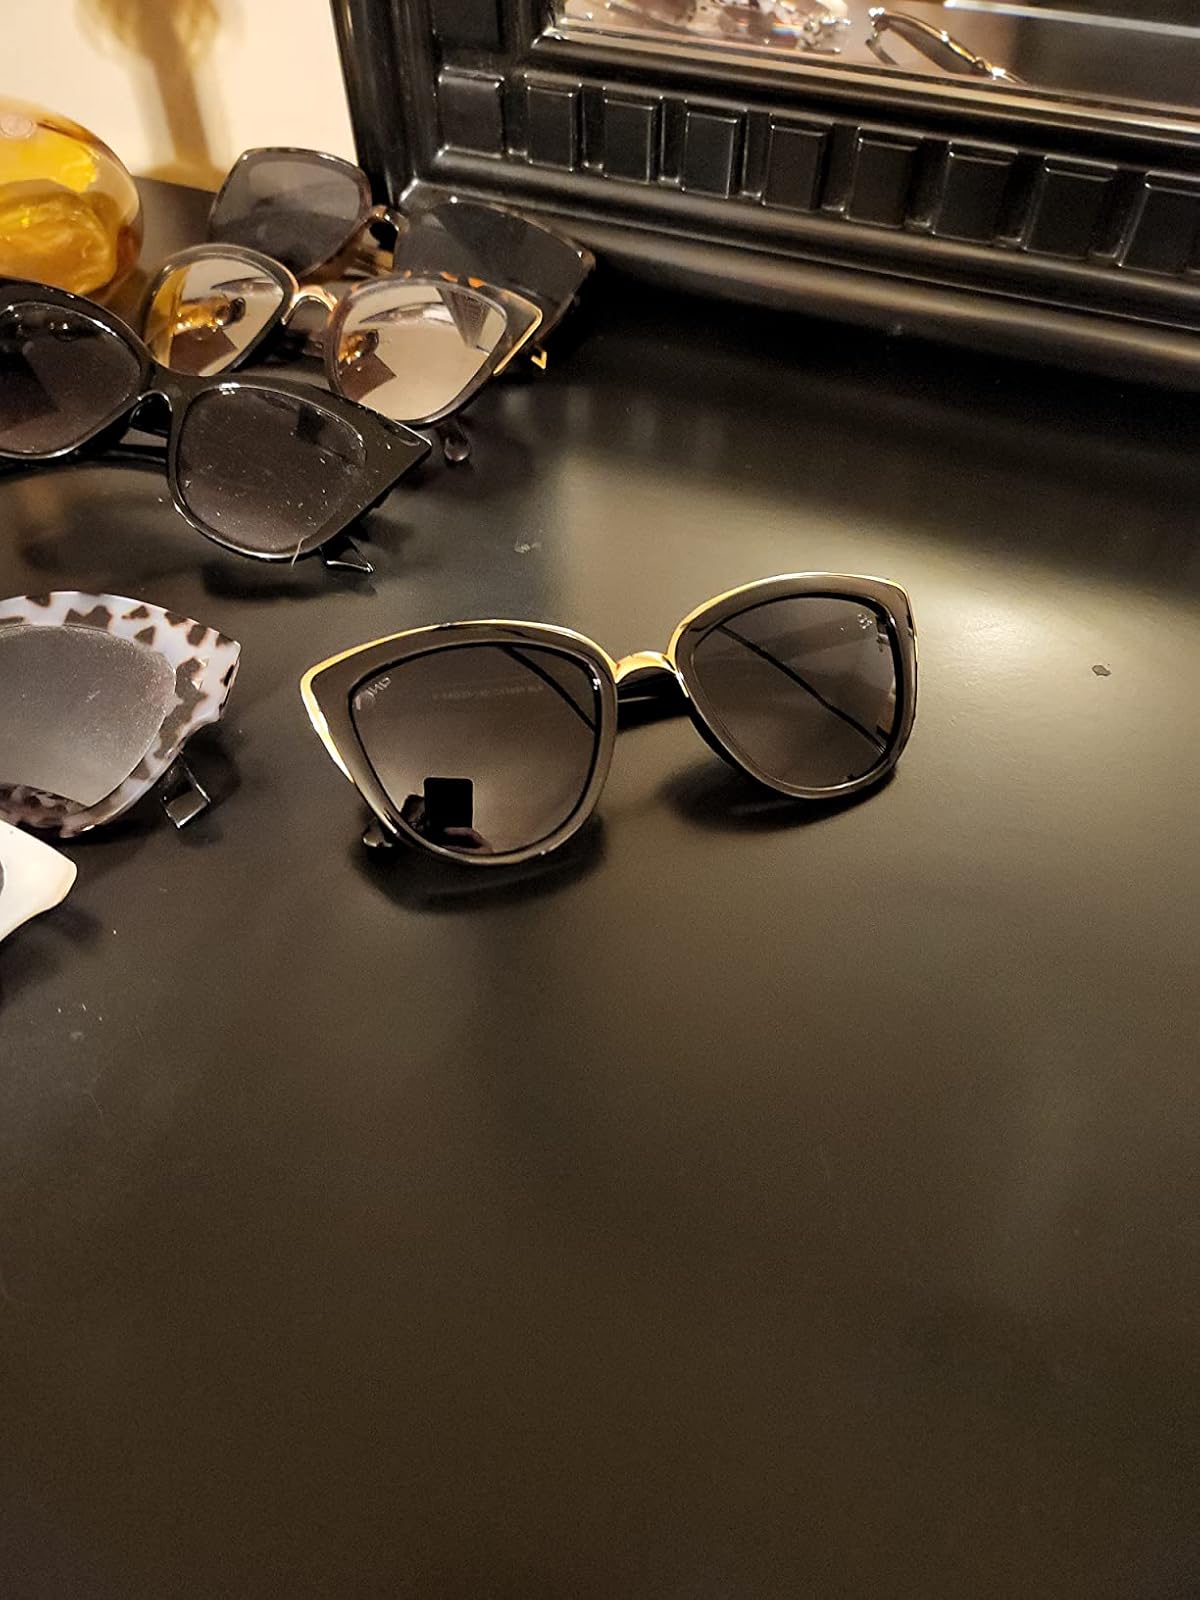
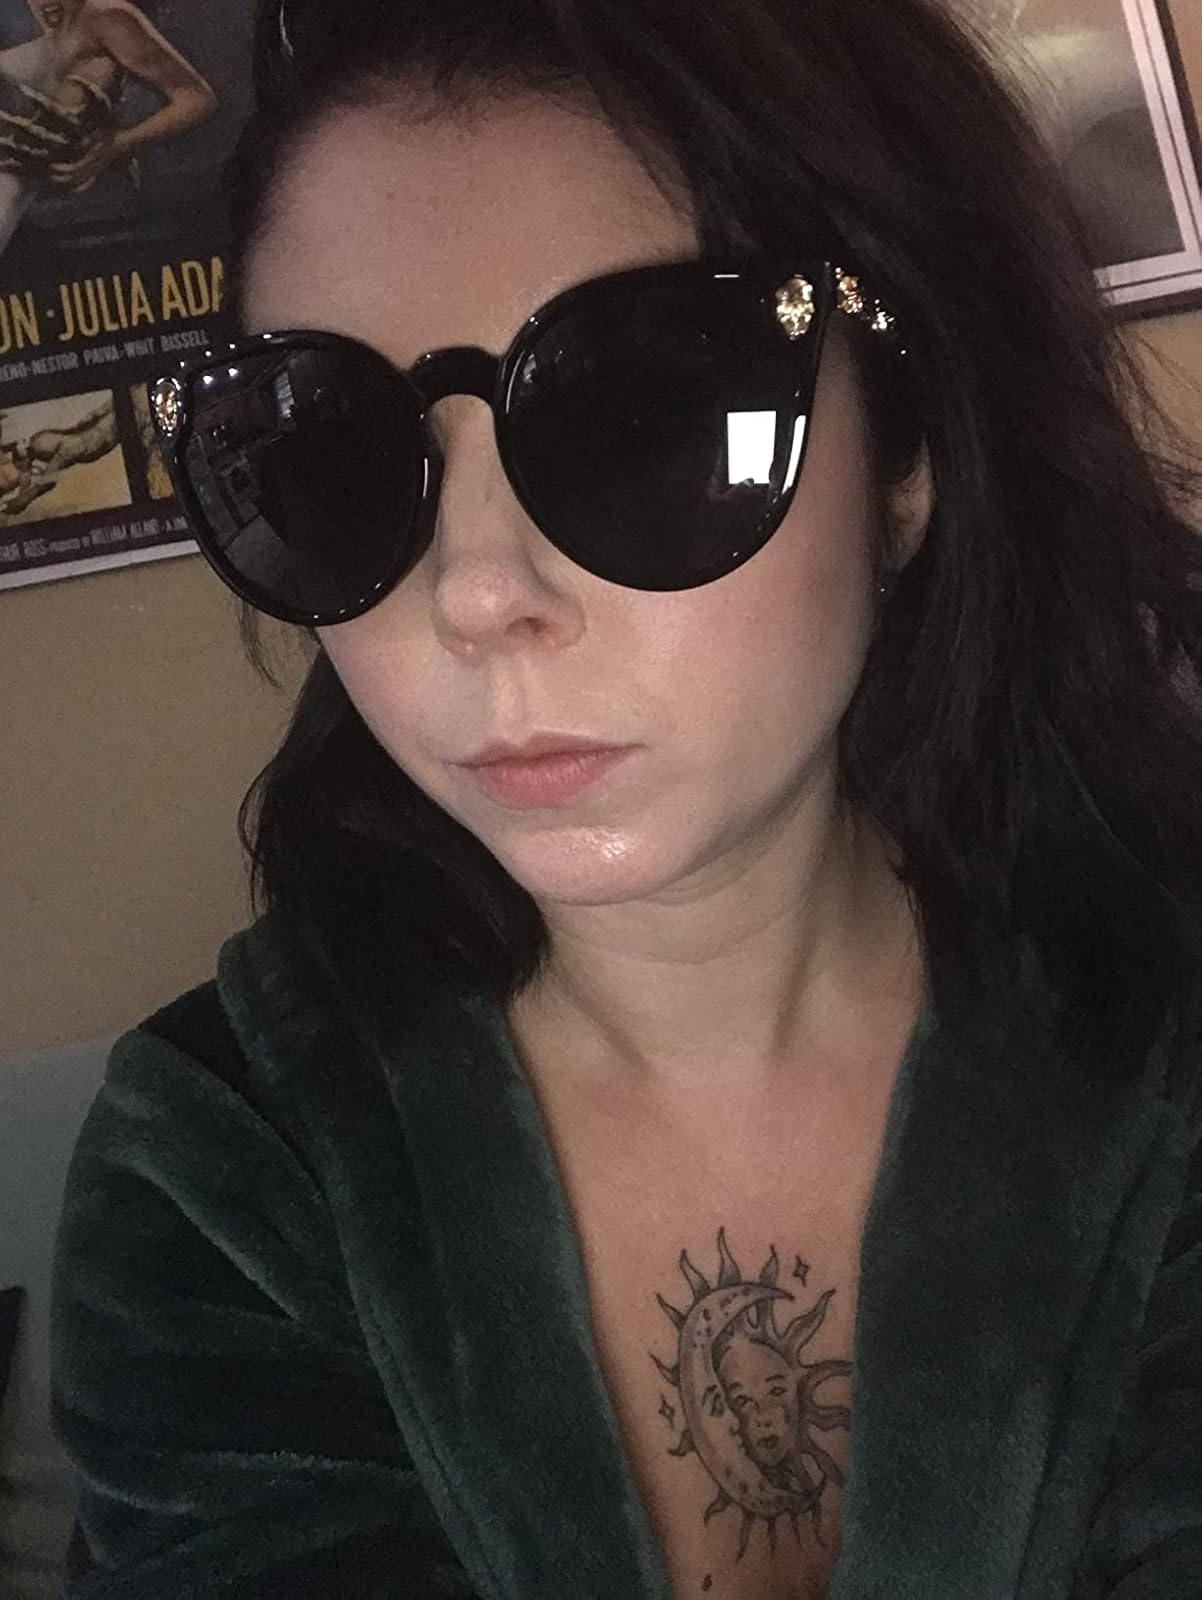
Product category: accessories_sunglasses
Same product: no